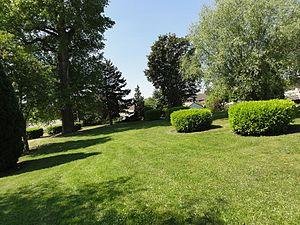
Terril n° 193 dit Trou Martin, Fosse Trou Martin de la Compagnie des mines d'Anzin, Vieux-Condé, Nord, Nord-Pas-de-Calais, France.
La fosse Trou Martin ou Saint-Martin de la Compagnie des mines d'Anzin est un ancien charbonnage du Bassin minier du Nord-Pas-de-Calais, situé à Vieux-Condé. Bien que conçue depuis de nombreuses années, les travaux de la fosse Trou Martin ne commencent que le 20 juillet 1803. Le terril nᵒ 193, Trou Martin, est situé sur le carreau de fosse. Celle-ci produit une houille de mauvaise tenue, si bien qu'elle a été en activité par intermittences, notamment lors des périodes de cherté des houilles. En 1842, un débouché est trouvé pour ses produits, grâce à un mélange effectué au rivage de Vieux-Condé avec ceux de la fosse Vieille Machine. La fosse reprend un peu d'activité dans les années 1870, mais elle est affectée au retour d'air et au service de la fosse Vieux-Condé à partir de 1891, et lui est liée jusqu'à sa fermeture. Des cités sont bâties à proximité de la fosse.
Dans le bassin minier du Nord-Pas-de-Calais, 339 terrils sont recensés. En 1969, les Houillères leur ont attribué un numéro individuel, pour les référencer, et les exploiter. Ils sont numérotés d'ouest en est, du nᵒ 1 au 202. Une liste complémentaire a été créée dans les années 1970. Les sites y sont numérotés de 203 à 260, sans logique spécifique, chaque numéro ayant été attribué en fonction des sites susceptibles d'être exploités. Certains sites étant composés de plusieurs terrils annexes ou satellites, une lettre suit le numéro.